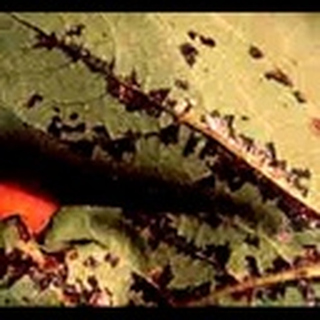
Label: cotton_bacterial_blight